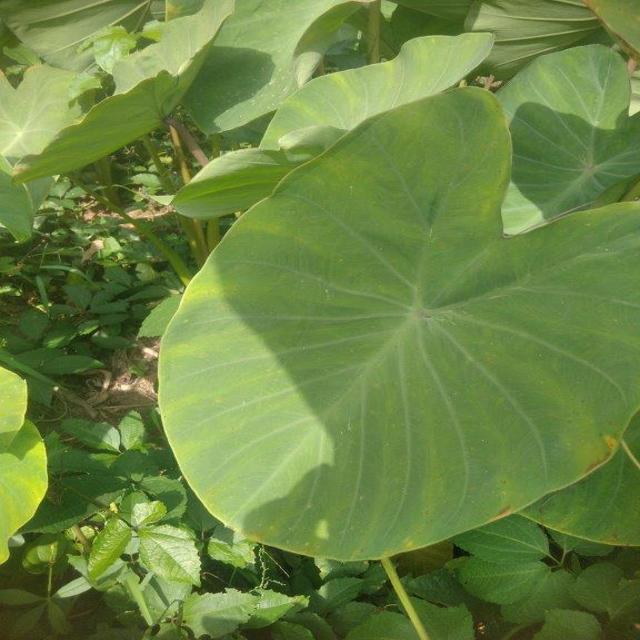
Label: Early_Blight